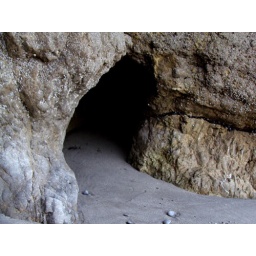
Caves in sand on the beach at low tide